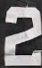
Number: 2